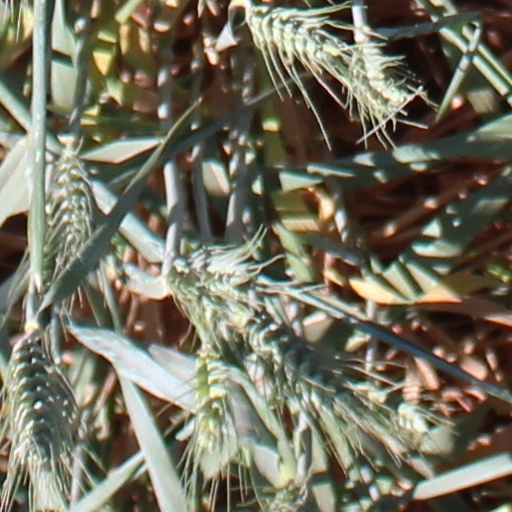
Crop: wheat